Strawberry Fire (2016)

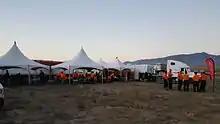
The Incident Command Post, from which the effort to extinguish the fire was commanded.

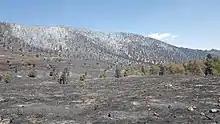
Hills, that have been hit by the Strawberry Fire.

The Strawberry Fire was caused by a lightning strike, probably on August 5 or 6. The fire remained unreported until August 8, 2016, when two campers noticed it. Subsequently, the fire grew quickly, and started to fill the canyon, as the temperatures were high, and the wind was strong. It was carried mostly by white firs, pinyons, junipers, and sagebrushes. By August 11, the fire had grown to a size of , and had been 20% contained. The extinguishing effort was led by "Great Basin Incident Management Team 7", that had 48 members. The mission of the firefighters was to minimize the threat of the fire to humans, to minimize the damage to power lines, and to prevent the wildfire from spreading to the habitat of the sage-grouse and the Bonneville cutthroat trout, a threatened species, in Mill Creek. To save the latter, eight park officials relocated in under four hours a total of more than 200 trouts from the Strawberry Creek to the Silver Creek.